Locmariaquer

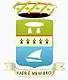
General view of the harbour

Locmariaquer is a commune in the Morbihan department in Brittany in north-western France.